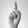
ASL letter: D